Border reivers

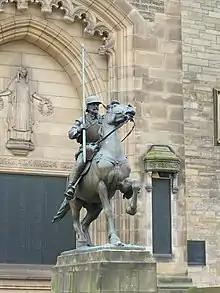
Reiver statue at Galashiels

The Anglo-Scottish Borderlands were characterised by a significant proportion of boggy terrain, poorer soils, and a harsher climate compared to southern or central England. These conditions favoured pastoralism over arable farming, encouraging dispersed settlement patterns and limiting the development of urban centres.